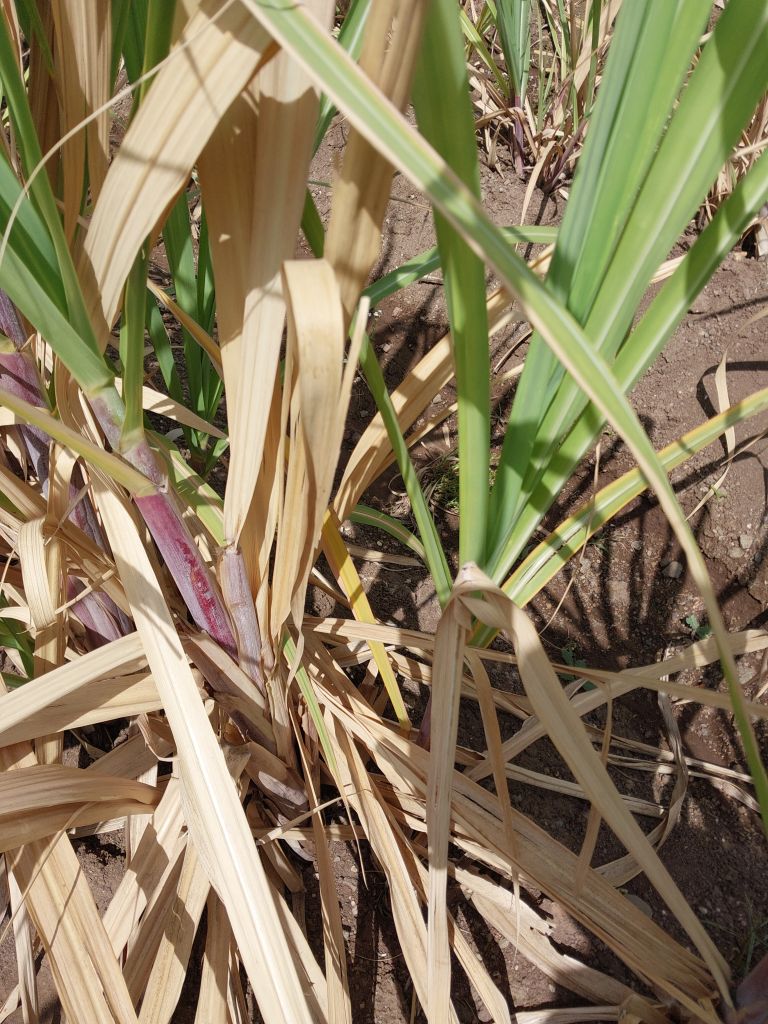
Label: Dried